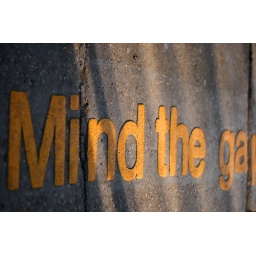
Mind the gap, warns the ground on a train station in England.